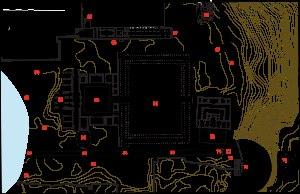
L'église de la Vierge Marie d'Éphèse est la principale église et la cathédrale de la métropole d'Éphèse pendant l'Antiquité tardive. Aménagée dans une stoa romaine désaffectée, peut-être dans une première phase pour les besoins du concile œcuménique de 431, elle accueille également les travaux du dit Brigandage d'Éphèse en 449. Reconstruite comme une église double, peut-être au VIᵉ siècle, elle est probablement détruite en 654-655 par les Arabes et perd son statut d'église cathédrale, bien qu'elle continue d'être encore au moins partiellement utilisée à l'époque byzantine.
Le Palais byzantin d'Éphèse, aussi connu sous le nom turc Sarhoç Hamam, en référence à sa partie balnéaire, est un grand édifice public de la ville romaine tardive d'Éphèse. Situé à environ 70 m au Sud-Est de l’épiskopéion, ce vaste complexe a longtemps été identifié à un établissement de bains byzantins. Il comporte en effet une importante partie thermale au Nord, une grande salle de réception octogonale au Sud, précédée d’une longue salle à deux absides à l’Ouest.
Éphèse est l'une des plus anciennes et plus importantes cités grecques d'Asie Mineure, la première de l'Ionie. Bien que ses vestiges soient situés près de sept kilomètres à l'intérieur des terres, près des villes de Selçuk et Kuşadası dans l'Ouest de l'actuelle Turquie, Éphèse était dans l'Antiquité, et encore à l'époque byzantine, l'un des ports les plus actifs de la mer Égée; il est situé près de l'embouchure du grand fleuve anatolien Caystre. L’Artémision, le grand sanctuaire dédié à Artémis, la déesse tutélaire de la cité, qui comptait parmi les Sept merveilles du monde et auquel Éphèse devait une grande part de sa renommée, était ainsi à l'origine situé sur le rivage. C'est l'œuvre combinée des sédiments charriés par le Caystre, des changements climatiques, et peut-être d'accidents sismiques, qui explique le déplacement progressif de la côte vers l'Ouest, et l'ensablement subséquent des ports de la ville, prélude de leur abandon.